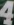
Number: 4